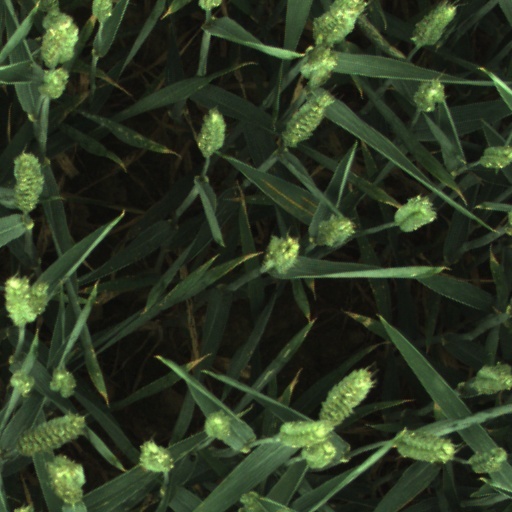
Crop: wheat